Porto

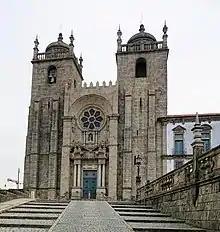
Porto Cathedral, built in the 12th century with Baroque and modern additions

Between 714 and 716, Porto came under Muslim control following the Umayyad conquest of Hispania. It was reconquered by Christian forces under Alfonso I of Asturias in 741, establishing Porto as a fortified Christian frontier town.